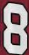
Number: 8